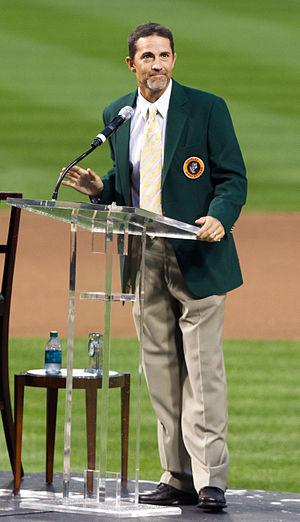
Michael Cole « Mike » Mussina est un ancien lanceur droitier de la Ligue majeure de baseball qui a joué 10 saisons avec les Orioles de Baltimore et 8 saisons avec les Yankees de New York.